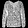
Label: Shirt